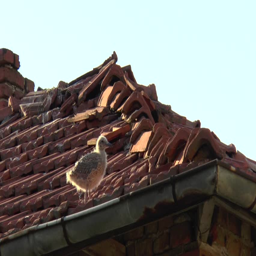
person walking on the roof